Knitting needle

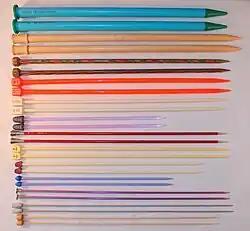
Knitting needles in a variety of sizes and materials. Different materials have varying amounts of friction, and are suitable for different yarn types.

The most widely recognized form of needle is the single-pointed needle. It is a slender, straight stick tapered to a point at one end, with a knob at the other end to prevent stitches from slipping off. Such needles are always used in pairs and are usually 10-16 inches (25.4–40.6 cm) long but, due to the compressibility of knitted fabrics, may be used to knit pieces significantly wider. The knitting of new stitches occurs only at the tapered ends. Fictional depictions of knitting in movies, television programs, animation, and comic strips almost always show knitting done on straight needles. Both Wallace and Gromit and Monty Python, for example, show this type of knitting.